Gabrielle Suchon

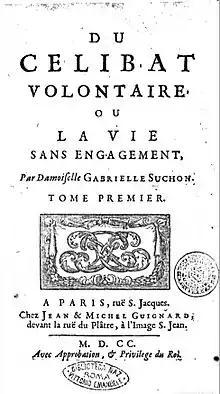
"Du Celibat Volontaire," Gabrielle Suchon (1700)

In "Du célibat volontaire", Suchon presents another possible solution for women to escape subjugation. Suchon She envisions female freedom as autonomy to exist actively, or to live an educated and informed life. She asserts that a life unfettered by societal constraints in which one is free to pursue intellectualism, is preferable to both marriage and religious vows.